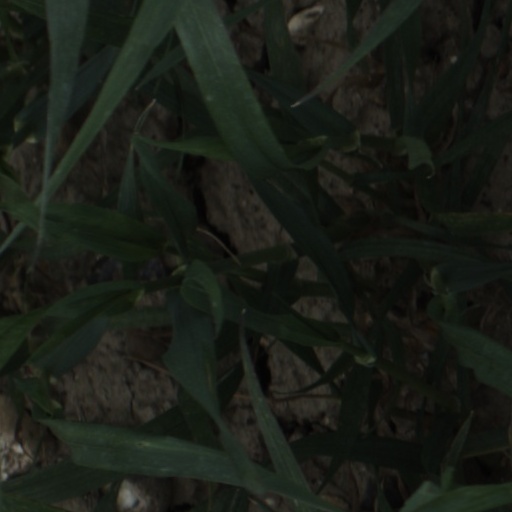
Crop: wheat